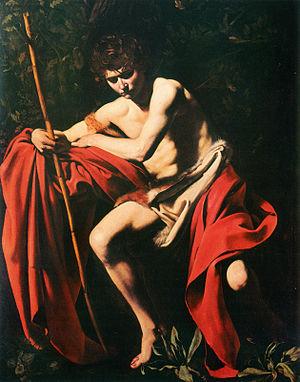
Saint Jean Baptiste est un tableau de Caravage peint autour de 1605 et conservé à la Galerie nationale d'art antique de Rome. C'est l'une des sept versions du peintre sur ce thème.